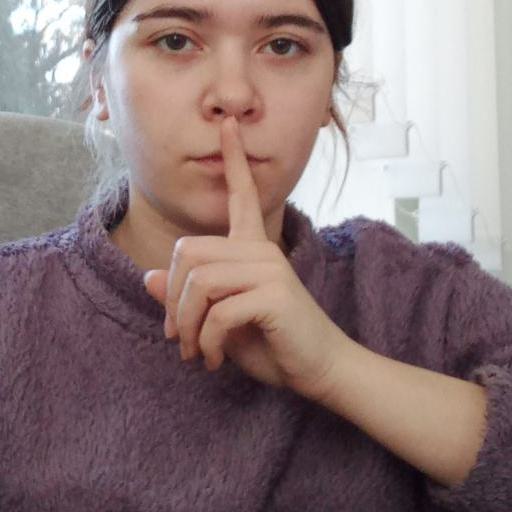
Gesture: mute